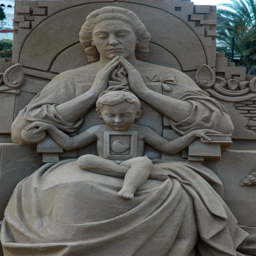
when you think artist , you probably imagine someone who specializes in bleak paintings or some other medium that is certainly not beach sand .